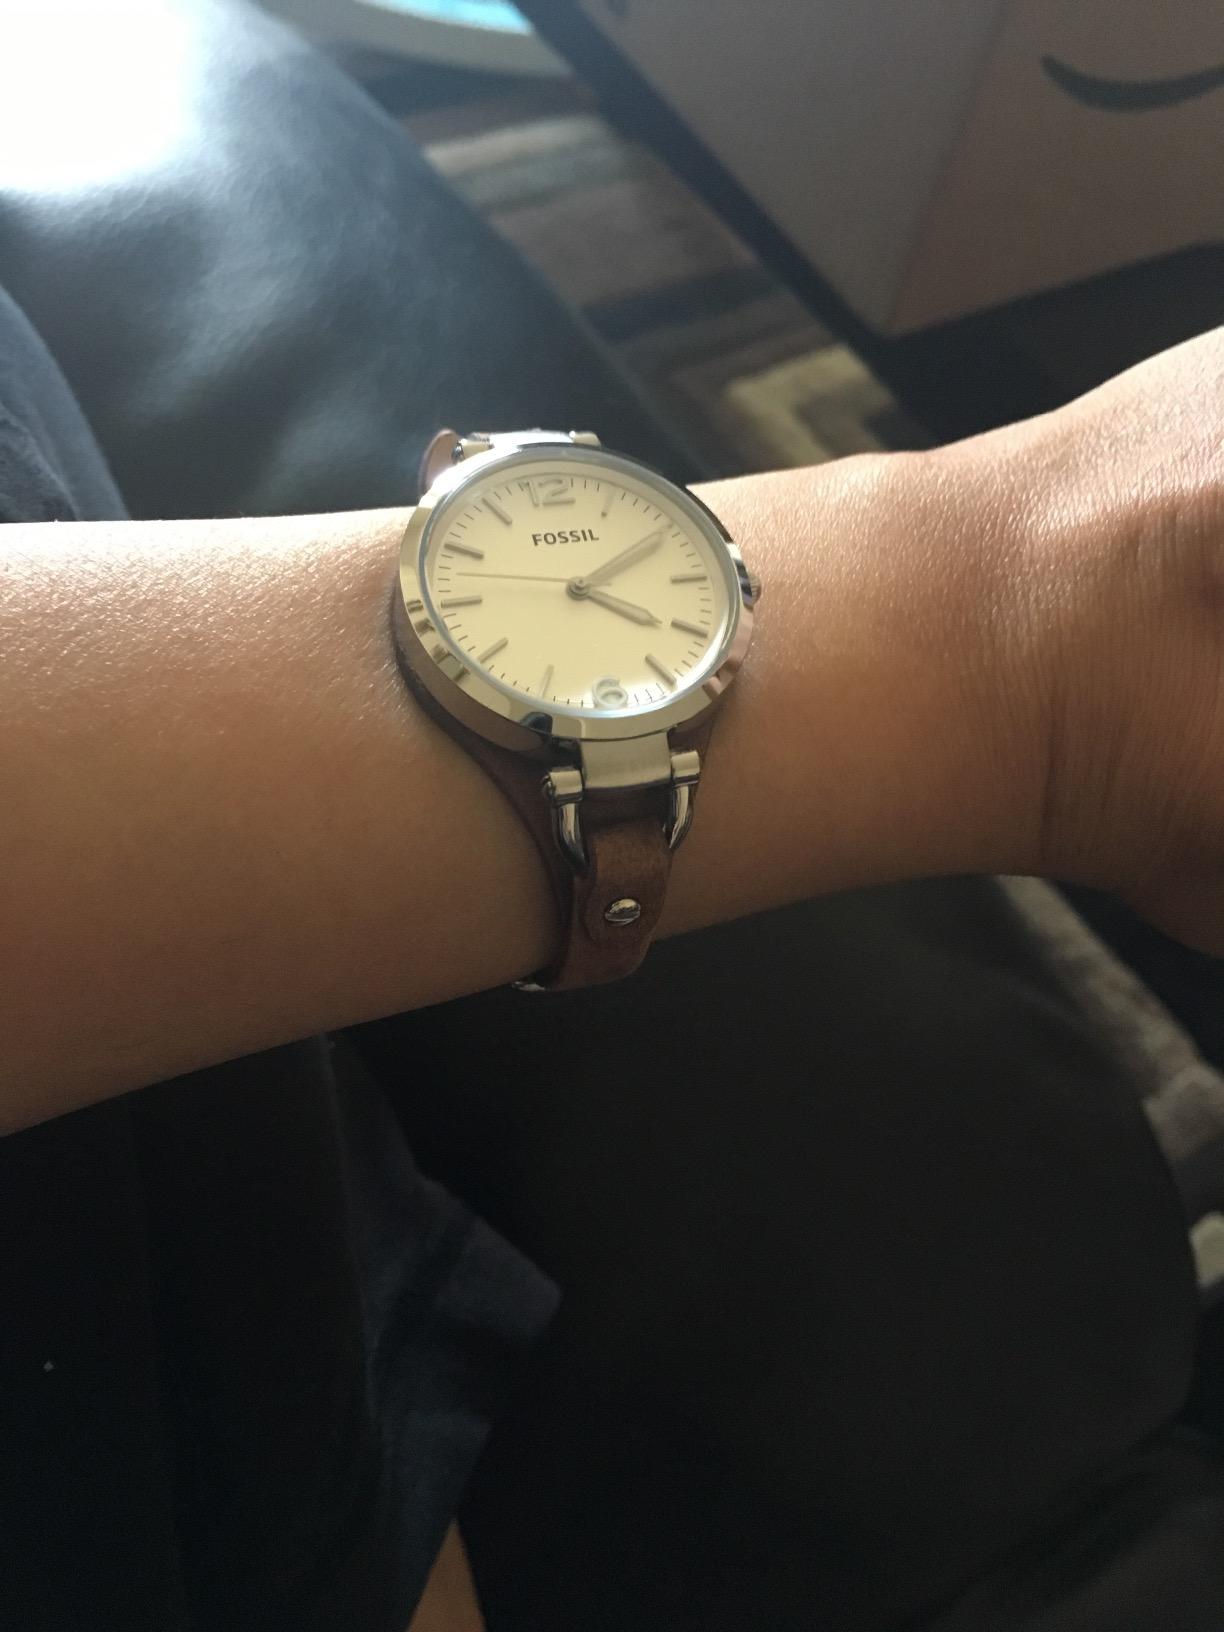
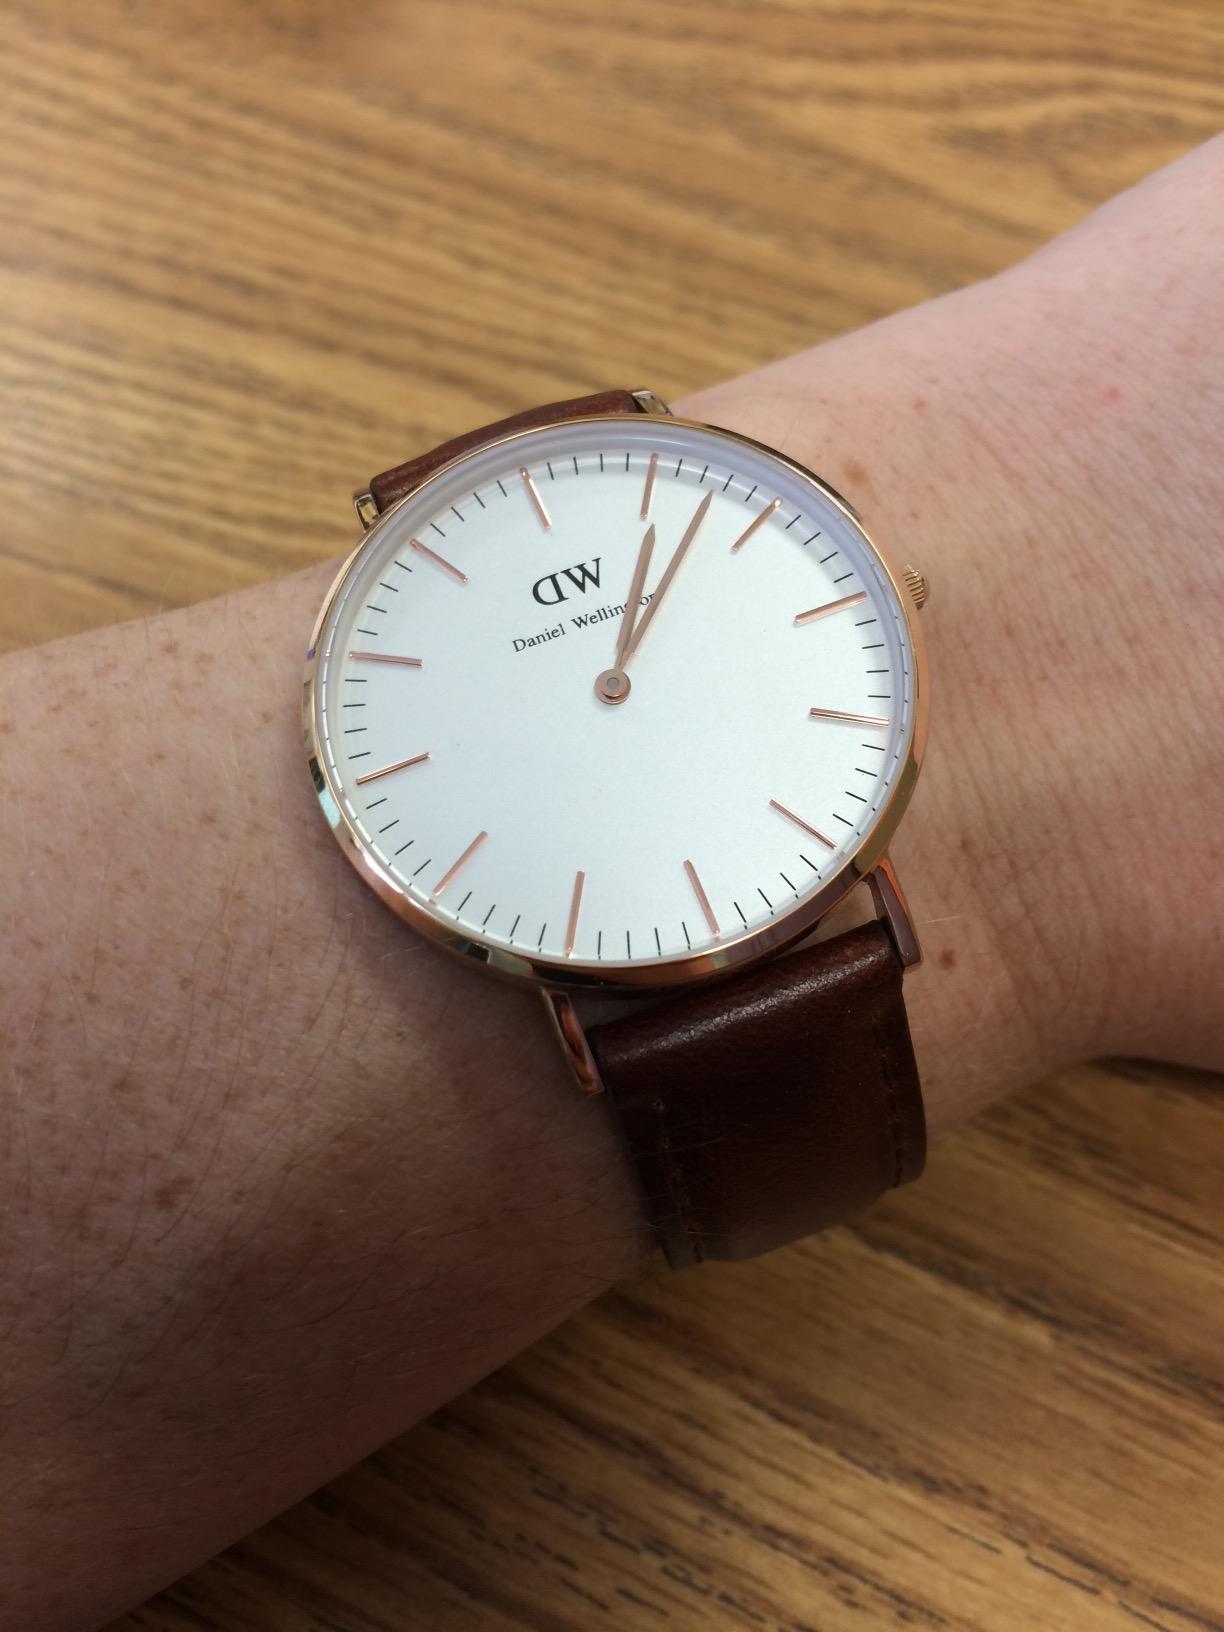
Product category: accessories_watch
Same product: no